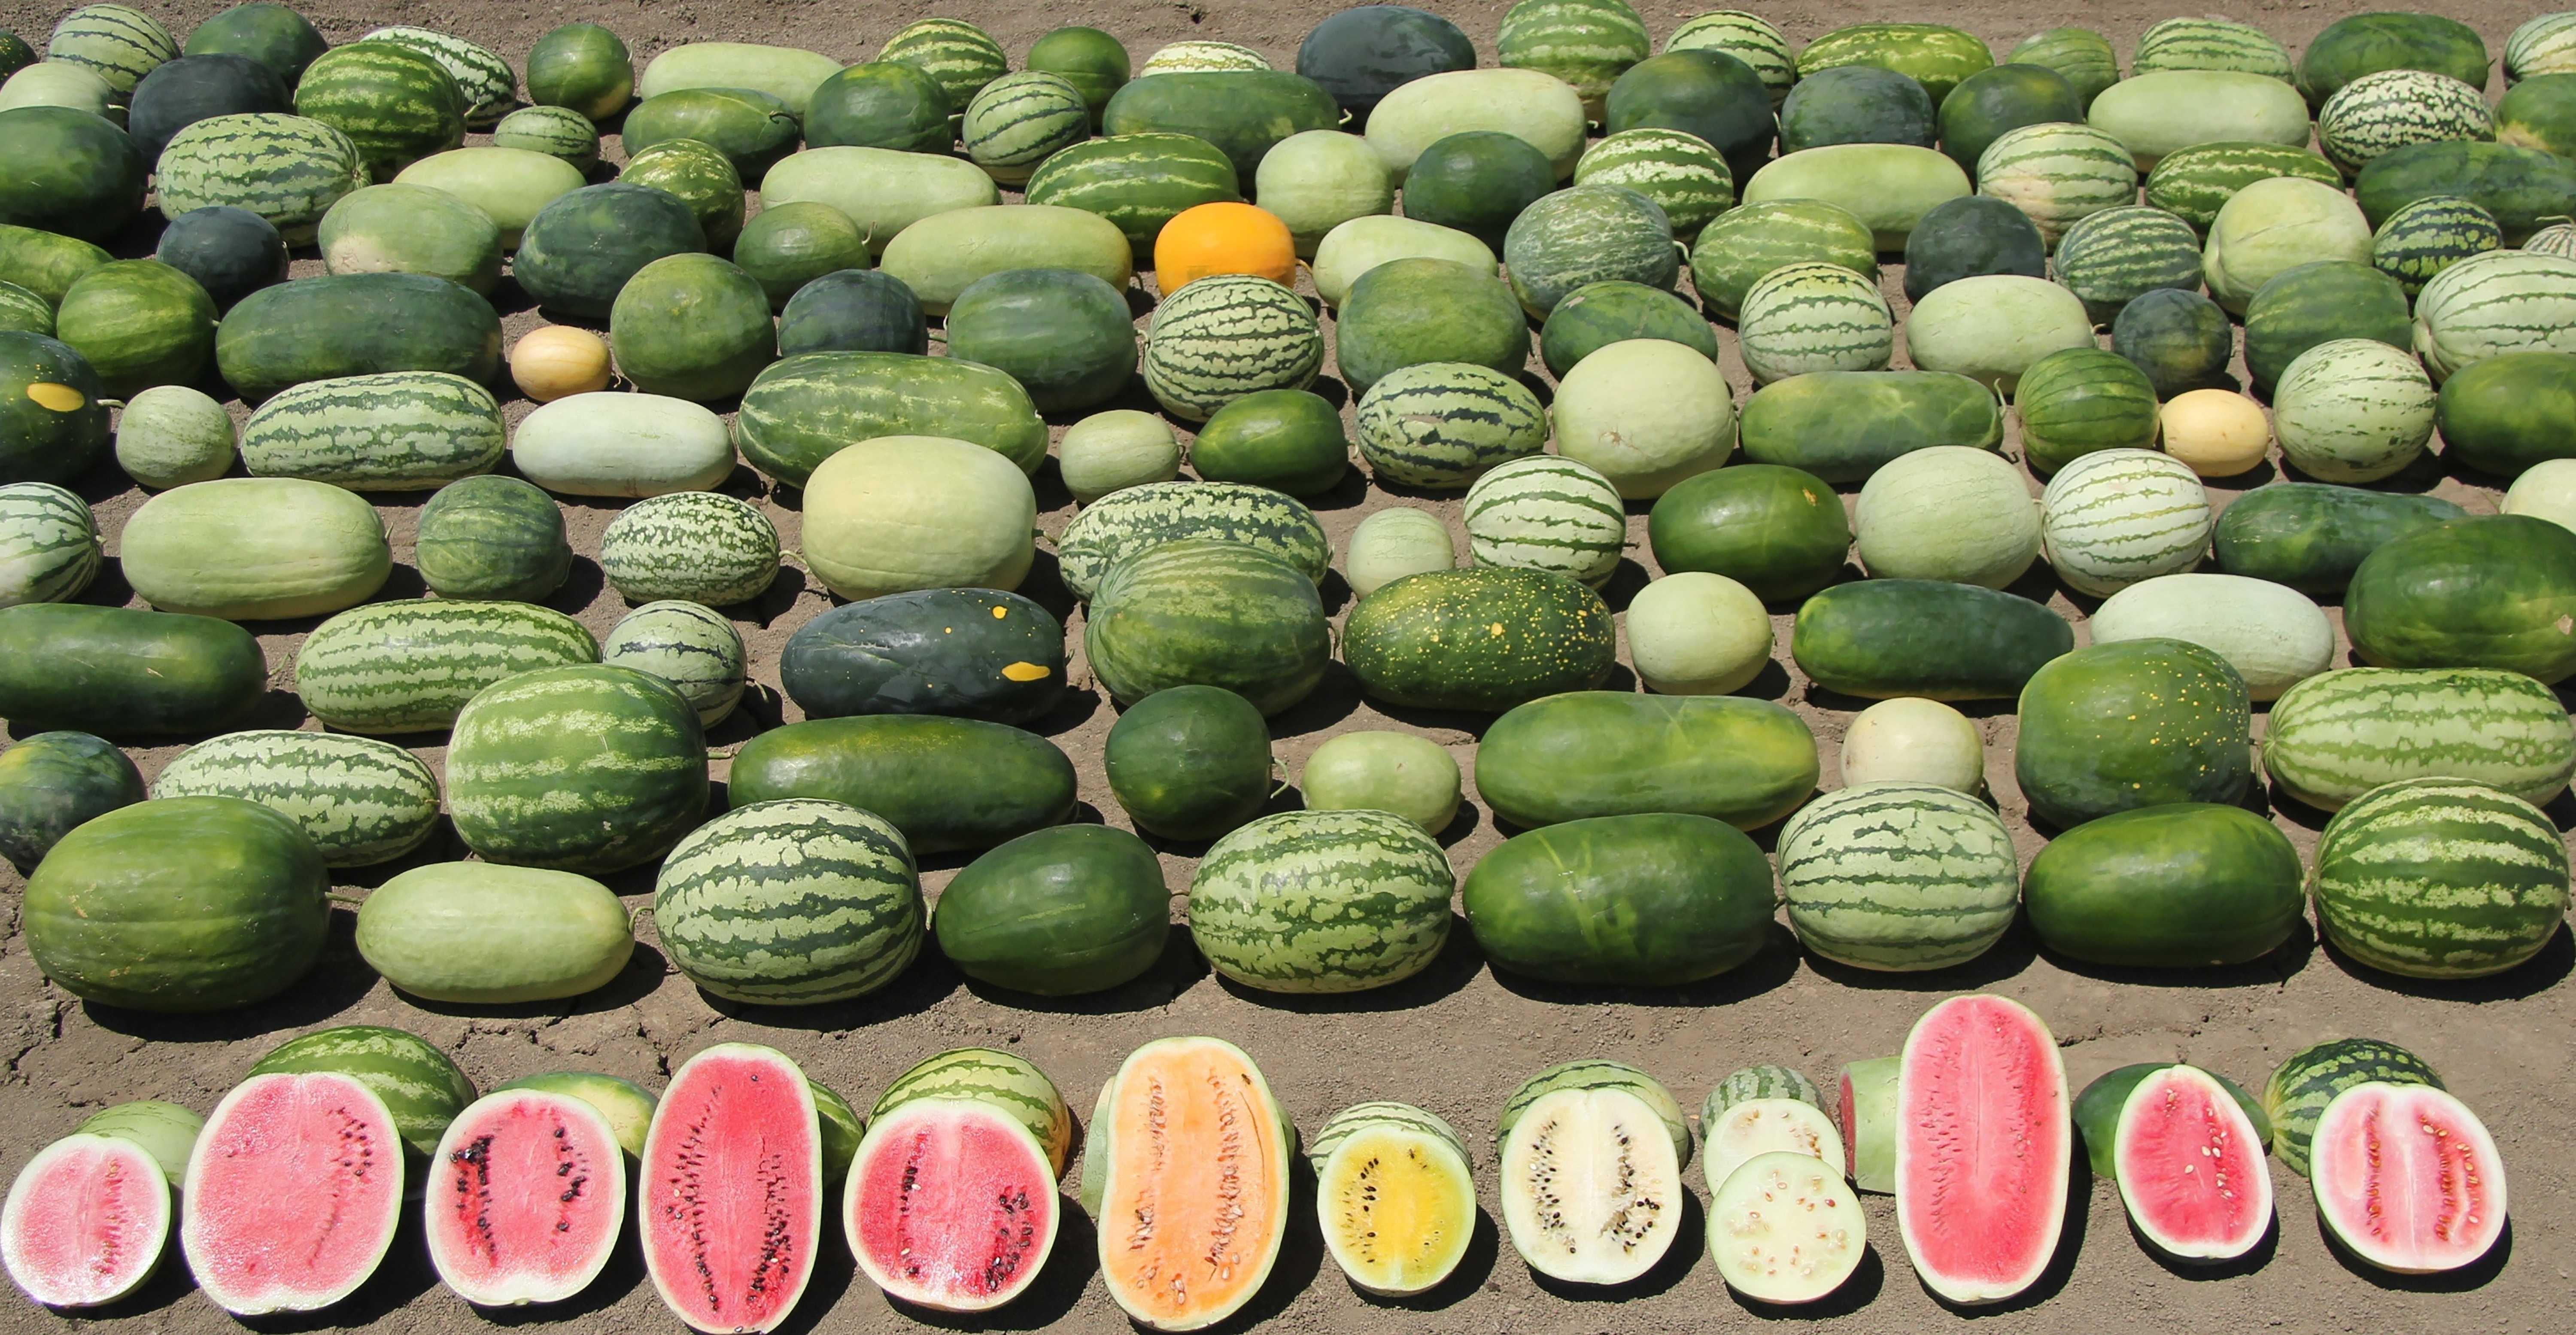
Label: Watermelon